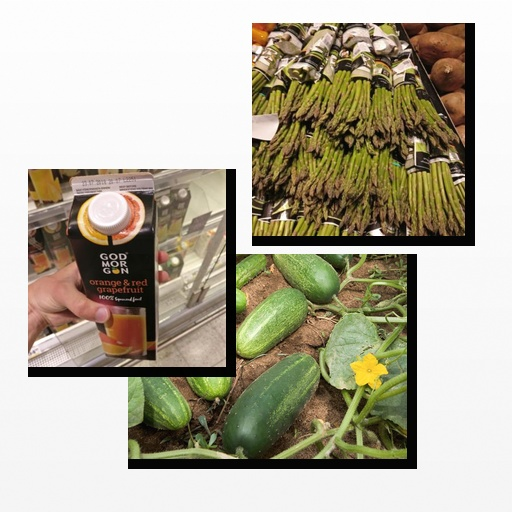
Food items: grapefruit_juice, cucumber, asparagus